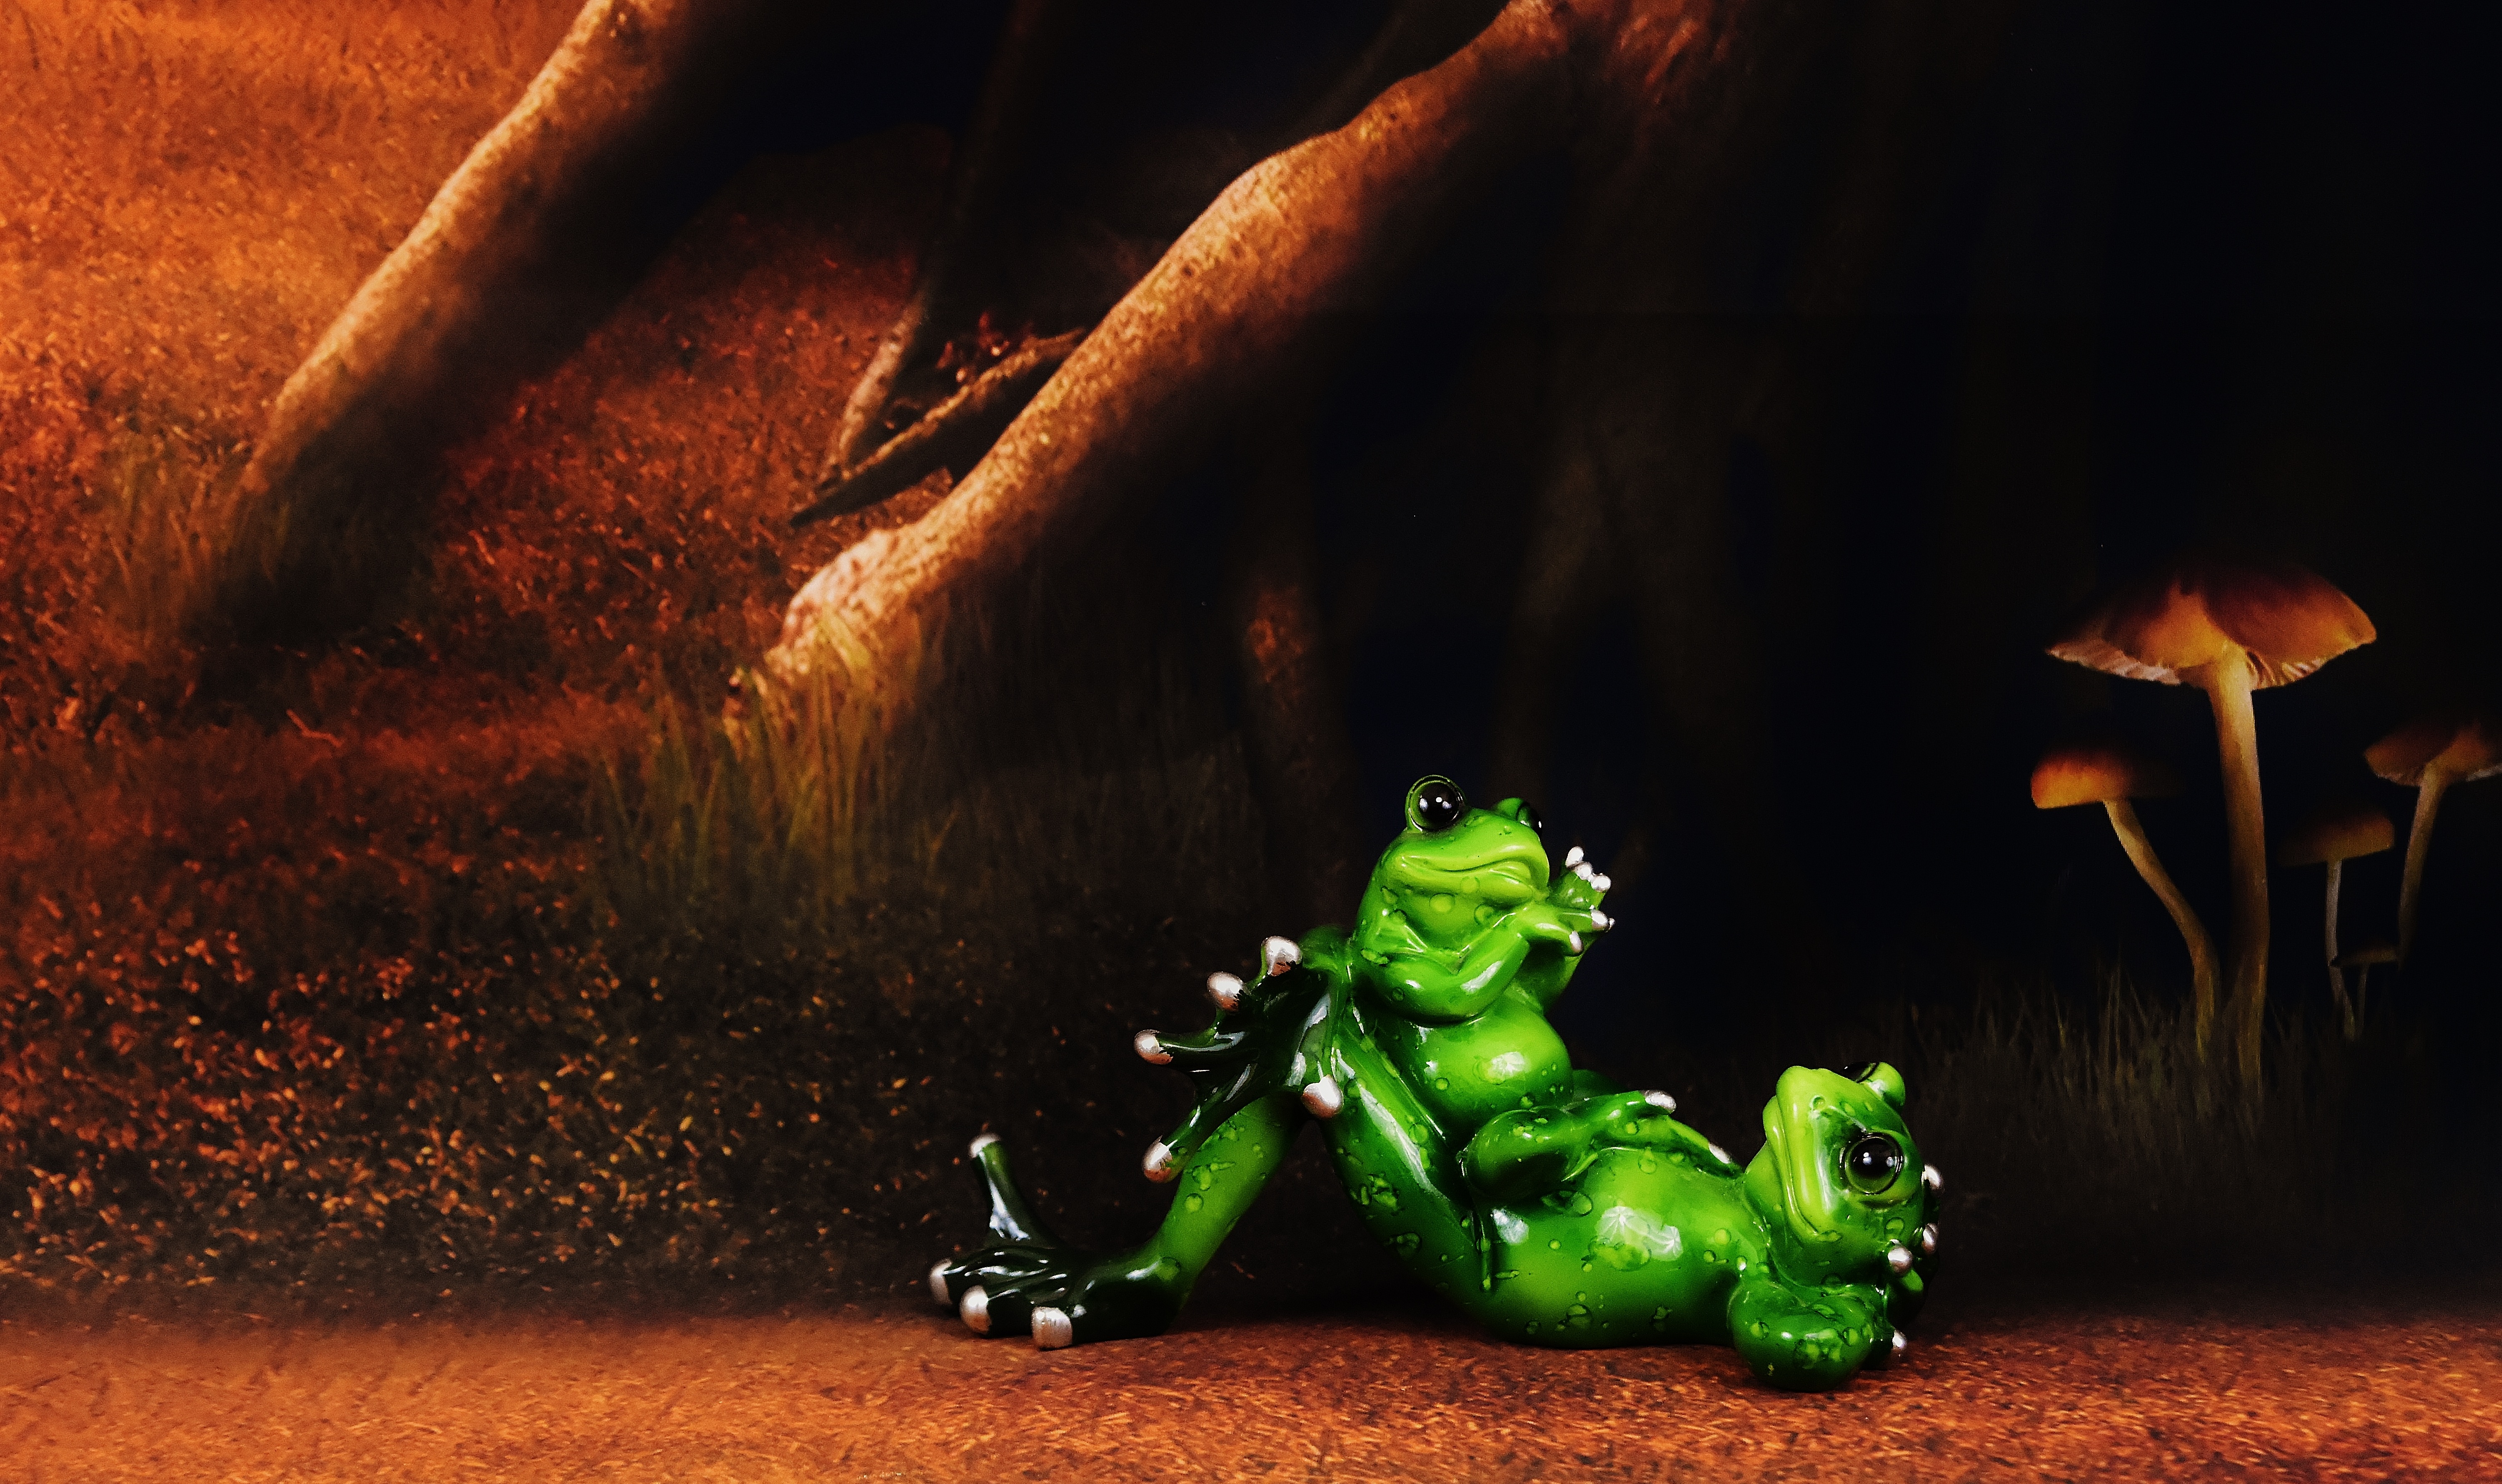
forest, night, cute, jungle, child, darkness, terrain, mother, figure, funny, frogs, screenshot, computer wallpaper